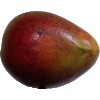
Label: red_mango